Museum of Wigan Life

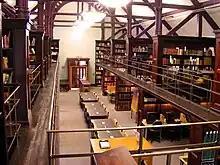

The building which now houses the Museum of Wigan Life was designed by Alfred Waterhouse and opened in 1878 as the town's first public library. Its construction was funded by mill owner Thomas Taylor and Dr Joseph Winnard, who each bequeathed £12,000. Dr Winnard's donation paid for the library's books, and portraits of the benefactors remain on display at the museum. Built on the site of Wigan Grammar School, the library was opened on 7 May 1878. A Grade II listed building, the architecture is largely in Elizabethan Revival style, embellished by some Gothic features such as its red brick arches.